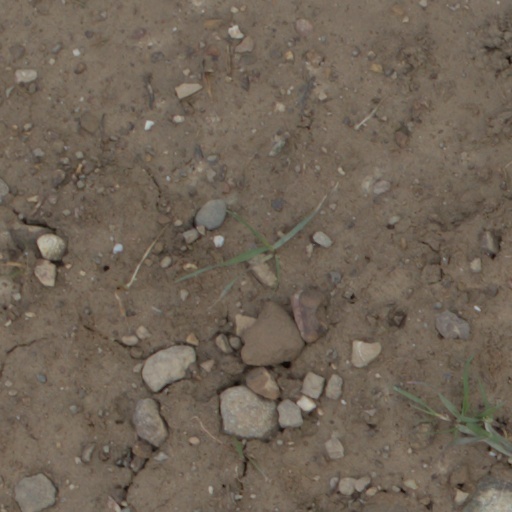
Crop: wheat